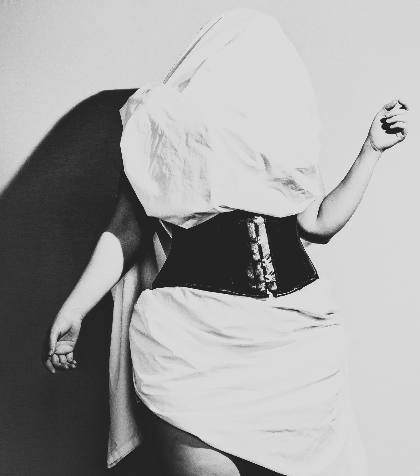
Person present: Yes